Johan Damius

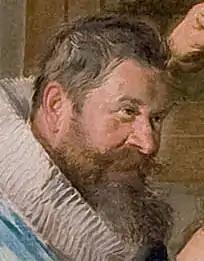
Johan Damius, detail of schutterstuk by Frans Hals in 1627

Johan Damius (1570 – 15 December 1648), was a Dutch Golden Age member of the Haarlem schutterij.